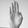
ASL letter: B